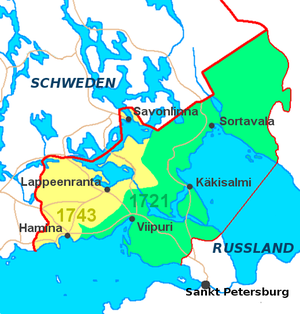
Le traité d’Åbo également appelé traité de Turku est un traité de paix signé entre la Russie impériale et la Suède à Turku le 7 août 1743 à la suite de la guerre russo-suédoise de 1741-1743.
L’ancienne Finlande est une partie de la région de Viipuri qui fut cédée par la Suède à la Russie en 1721 et en 1743.